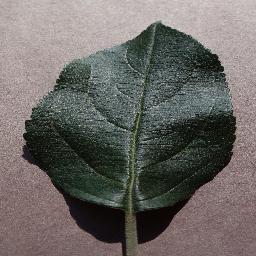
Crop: apple
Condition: healthy